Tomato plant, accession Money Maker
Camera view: vertical (180 deg); turntable rotation: 120 degrees
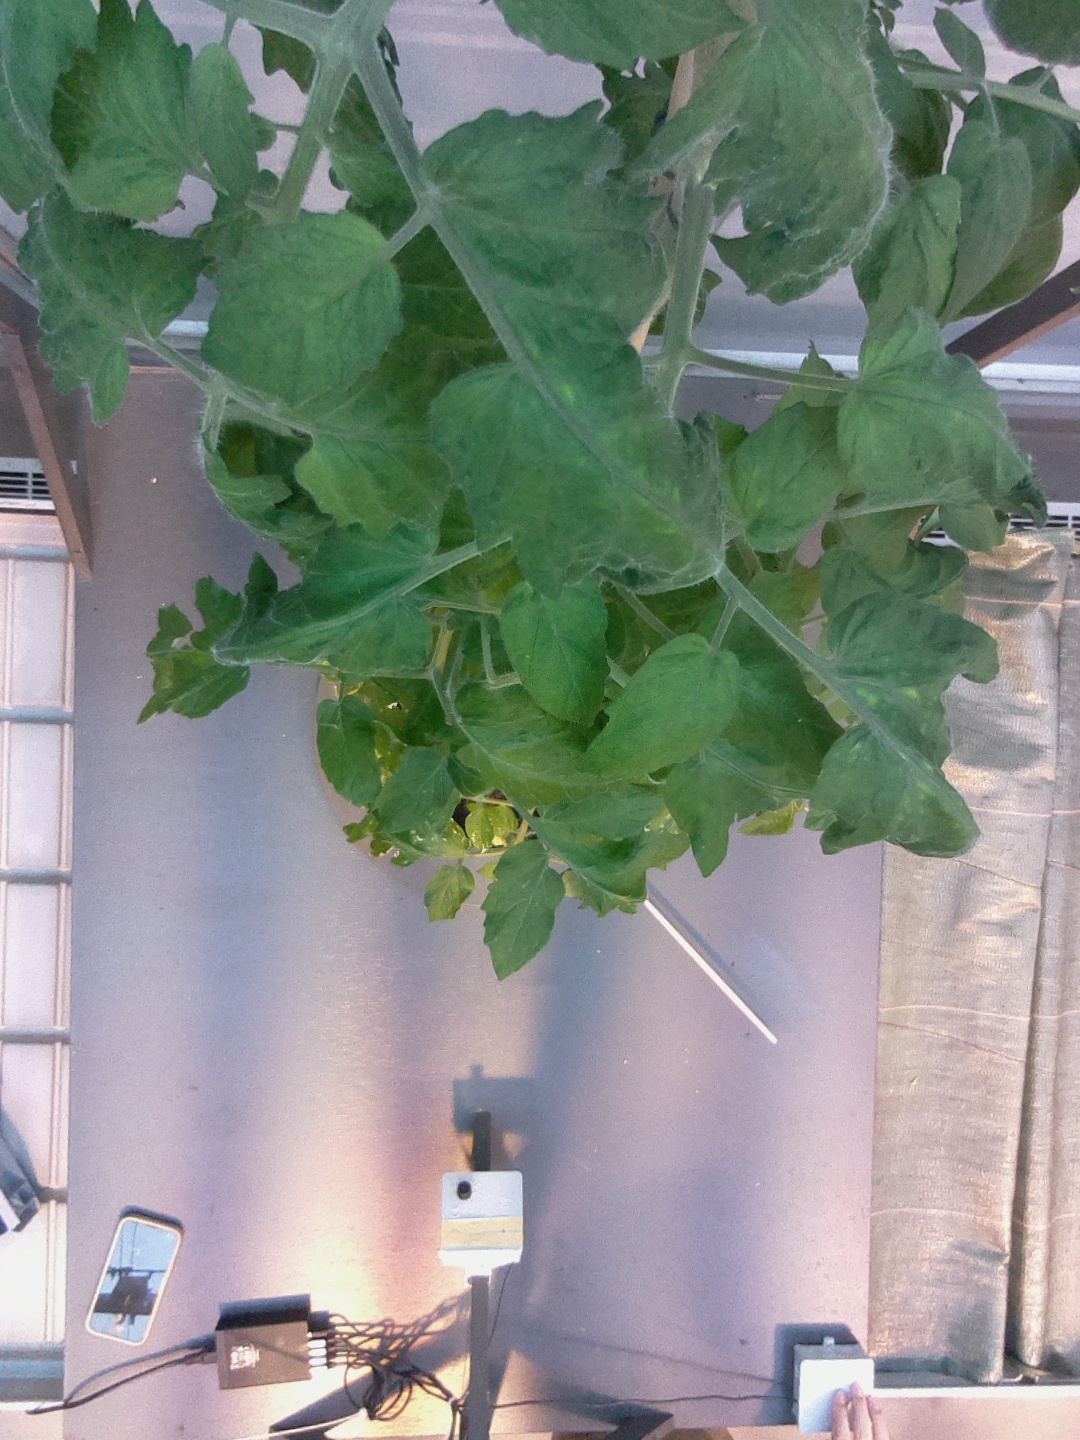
BBCH growth stage 69: End of flowering, 90%-100% of flowers open, more petals falling